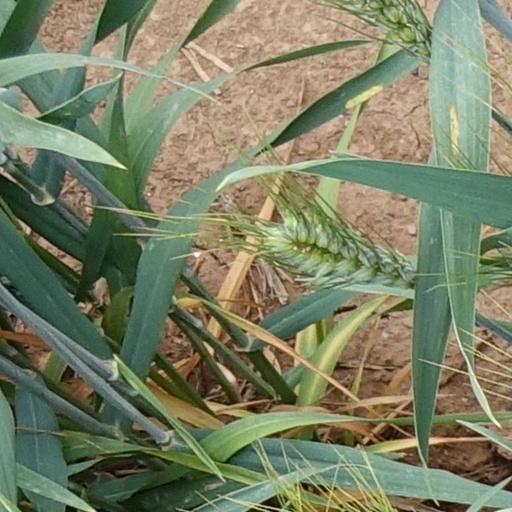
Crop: wheat